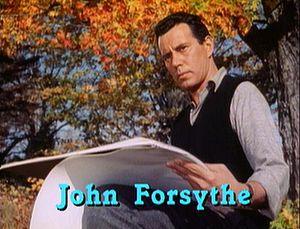
Mais qui a tué Harry ? est un film américain d'Alfred Hitchcock, sorti en 1955, adaptation du roman homonyme de Jack Trevor Story.